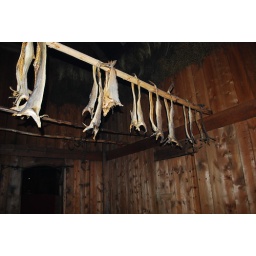
Hanging cod from the wooden staves of a house in traditional viking style